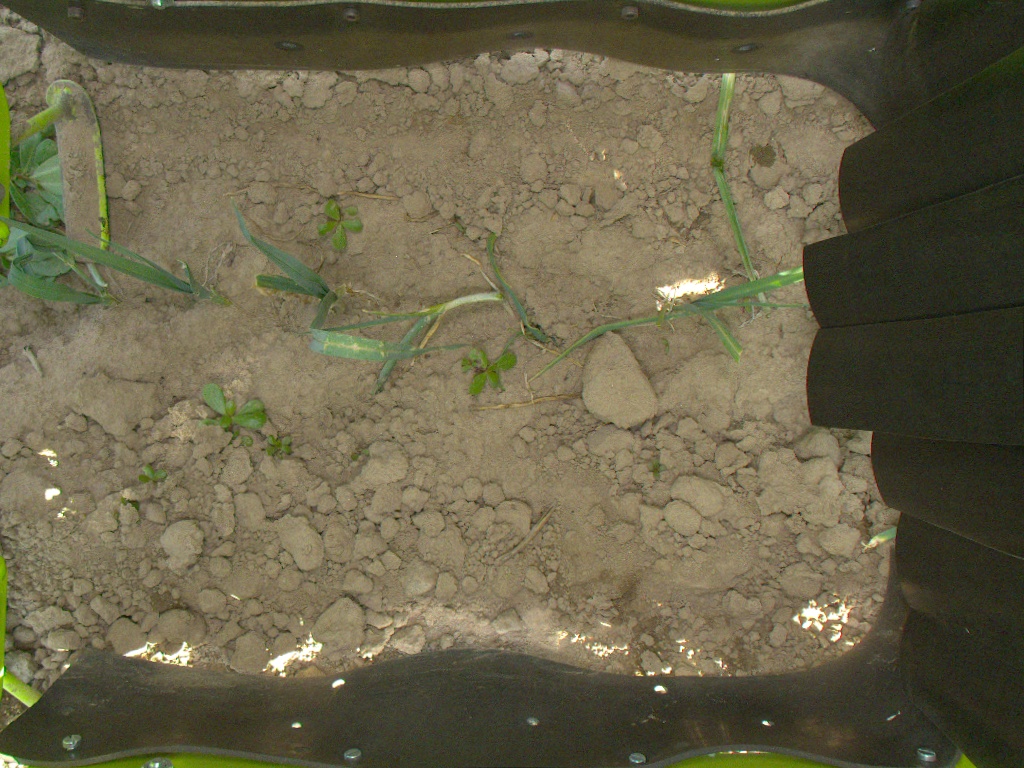
Crop: leek
Objects: leek, leek, leek, leek, leek, leek, stem_leek, stem_leek, stem_leek, stem_leek, stem_leek, stem_leek, leek, stem_leek